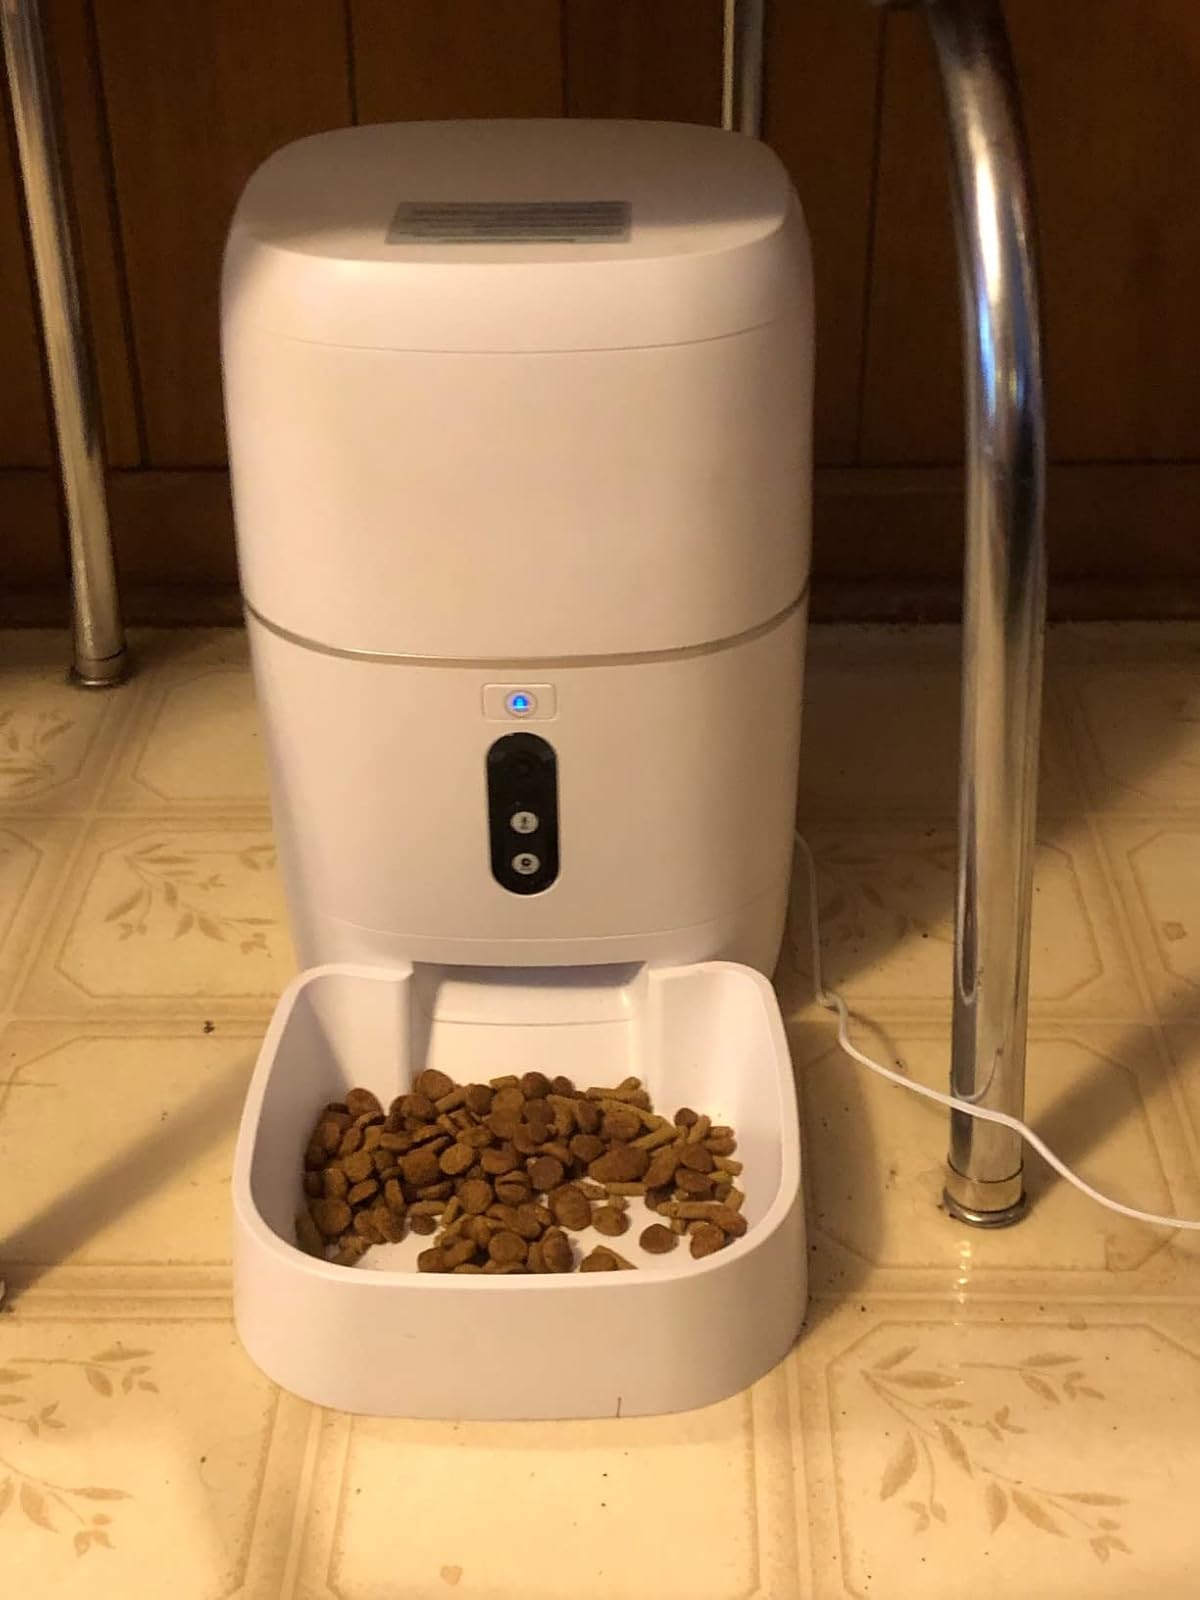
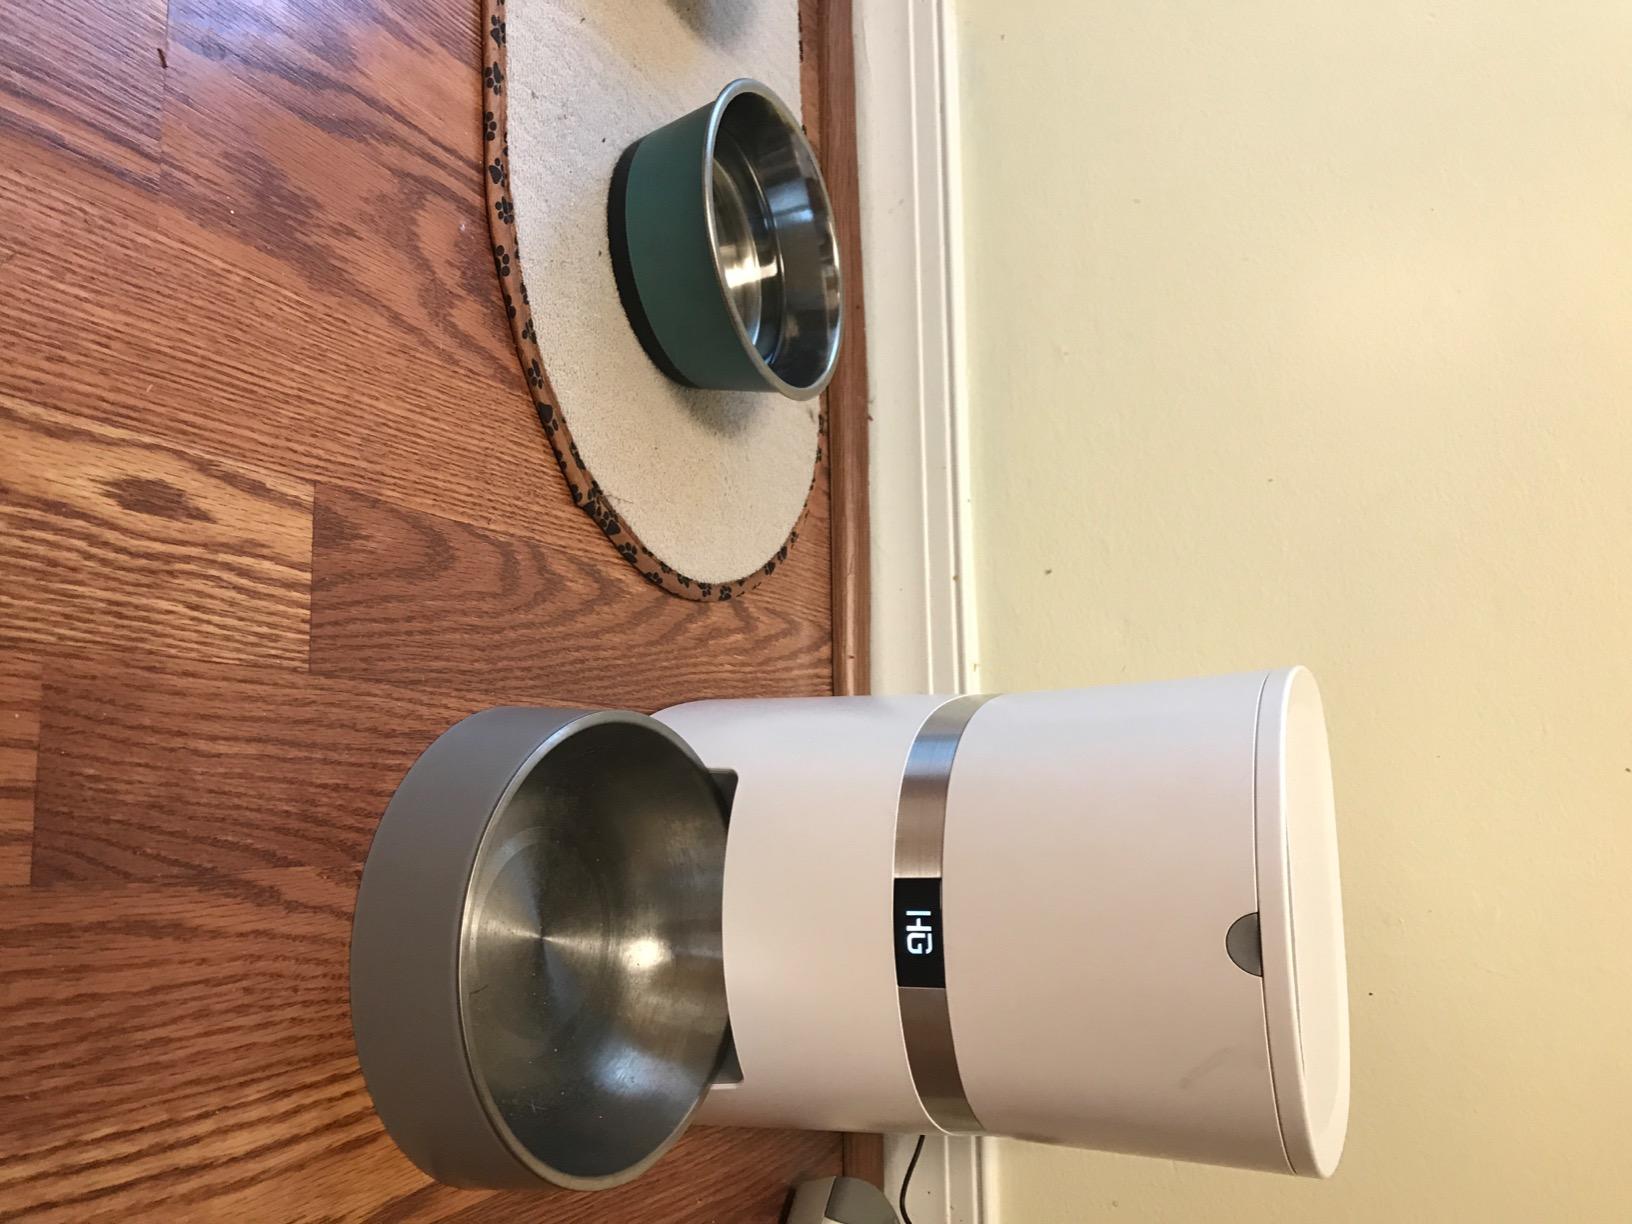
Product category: items_feeder
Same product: no